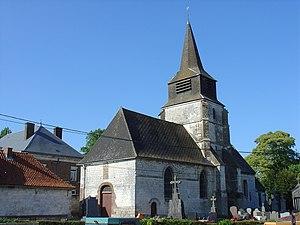
Foufflin-Ricametz est une commune française située dans le département du Pas-de-Calais en région Hauts-de-France.